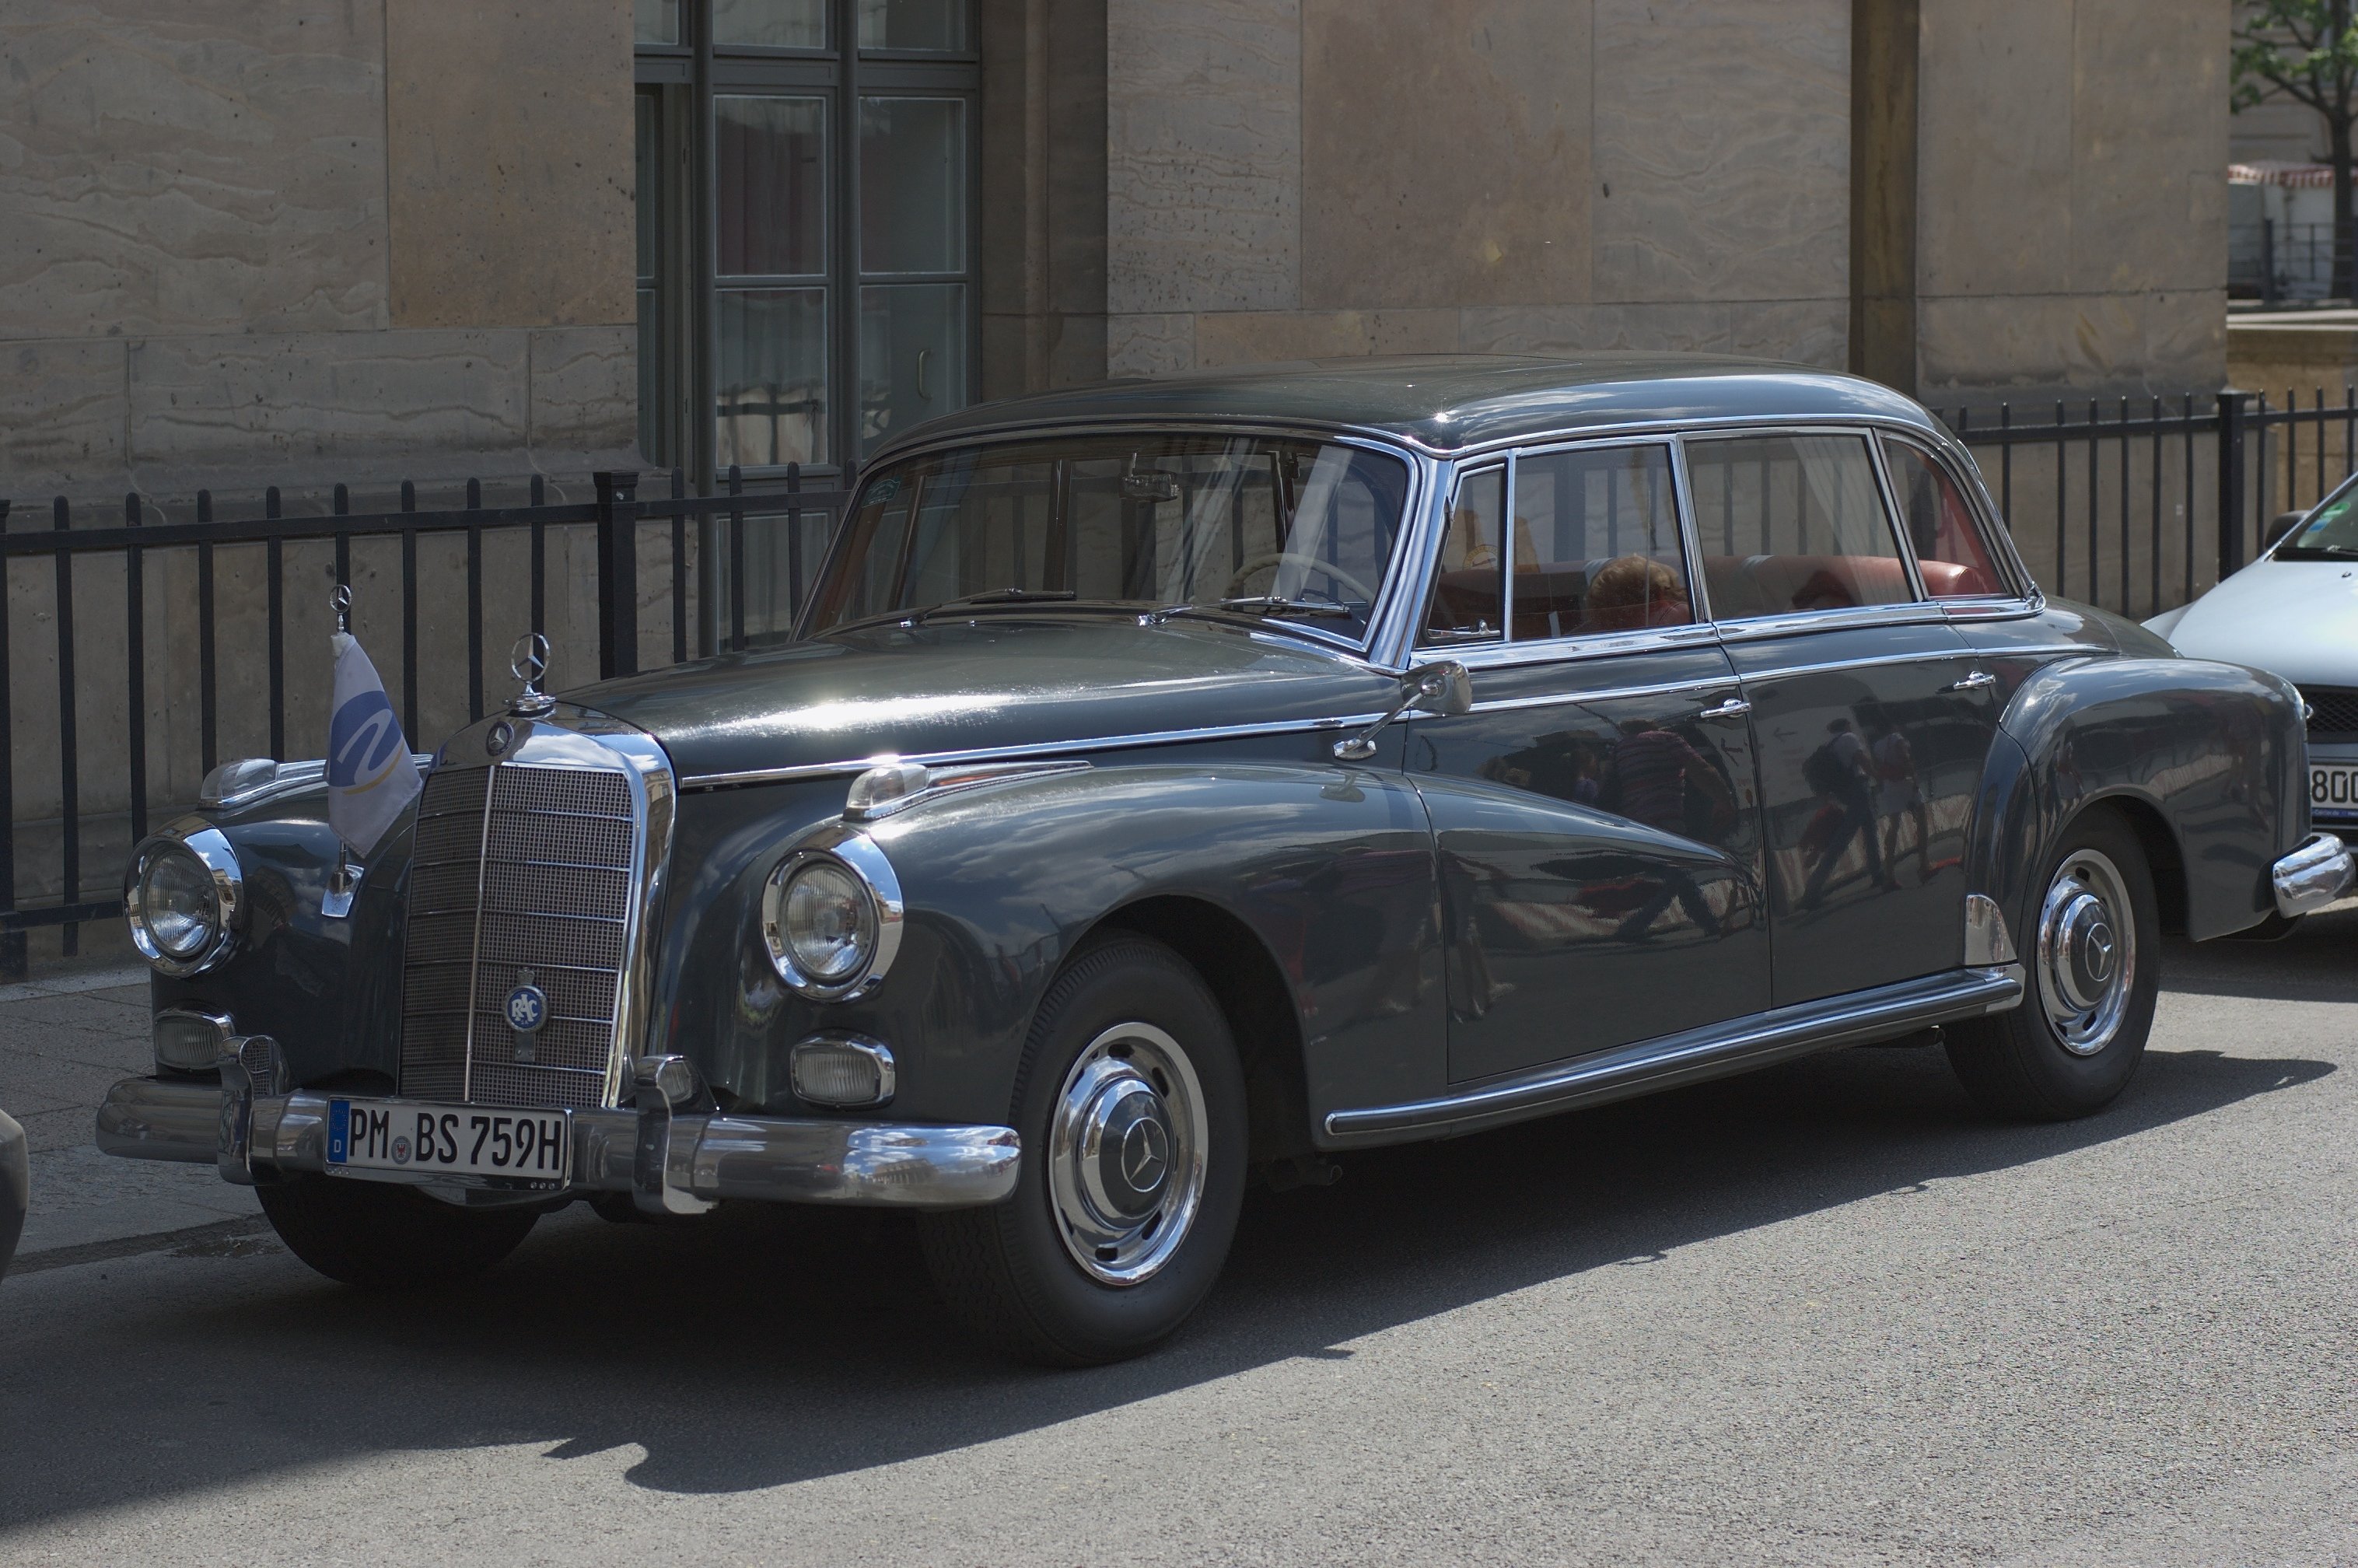
car, vehicle, classic car, vintage car, 2012, f14, sedan, rawtherapee, germany, deutschland, berlin, pentax, mercedes, mercedes benz, lenstagged, steffenzahn, k100d, justpentax, iamflickr, cosina, voigtlander, 58mm, nokton, cosinavoigtlnder, 58mmf14, 58mm14, nokton58mmf14slii, 58mmf14nokton, antique car, land vehicle, automobile make, luxury vehicle, mid size car, mercedes benz w111, rolls royce phantom v, rolls royce silver cloud, rolls royce phantom vi, jaguar mark ix, bmw 501, bentley s1, bentley s2, mercedes benz w120